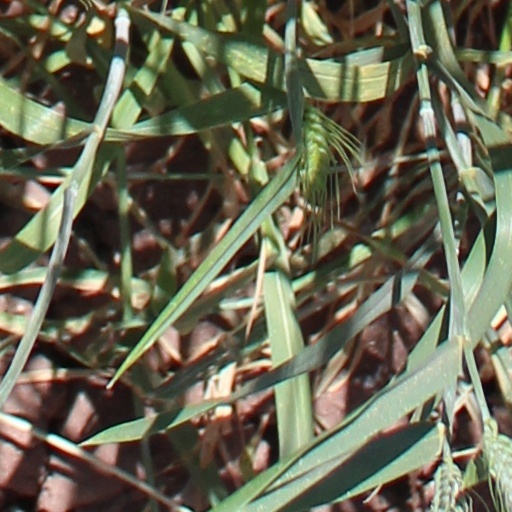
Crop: wheat